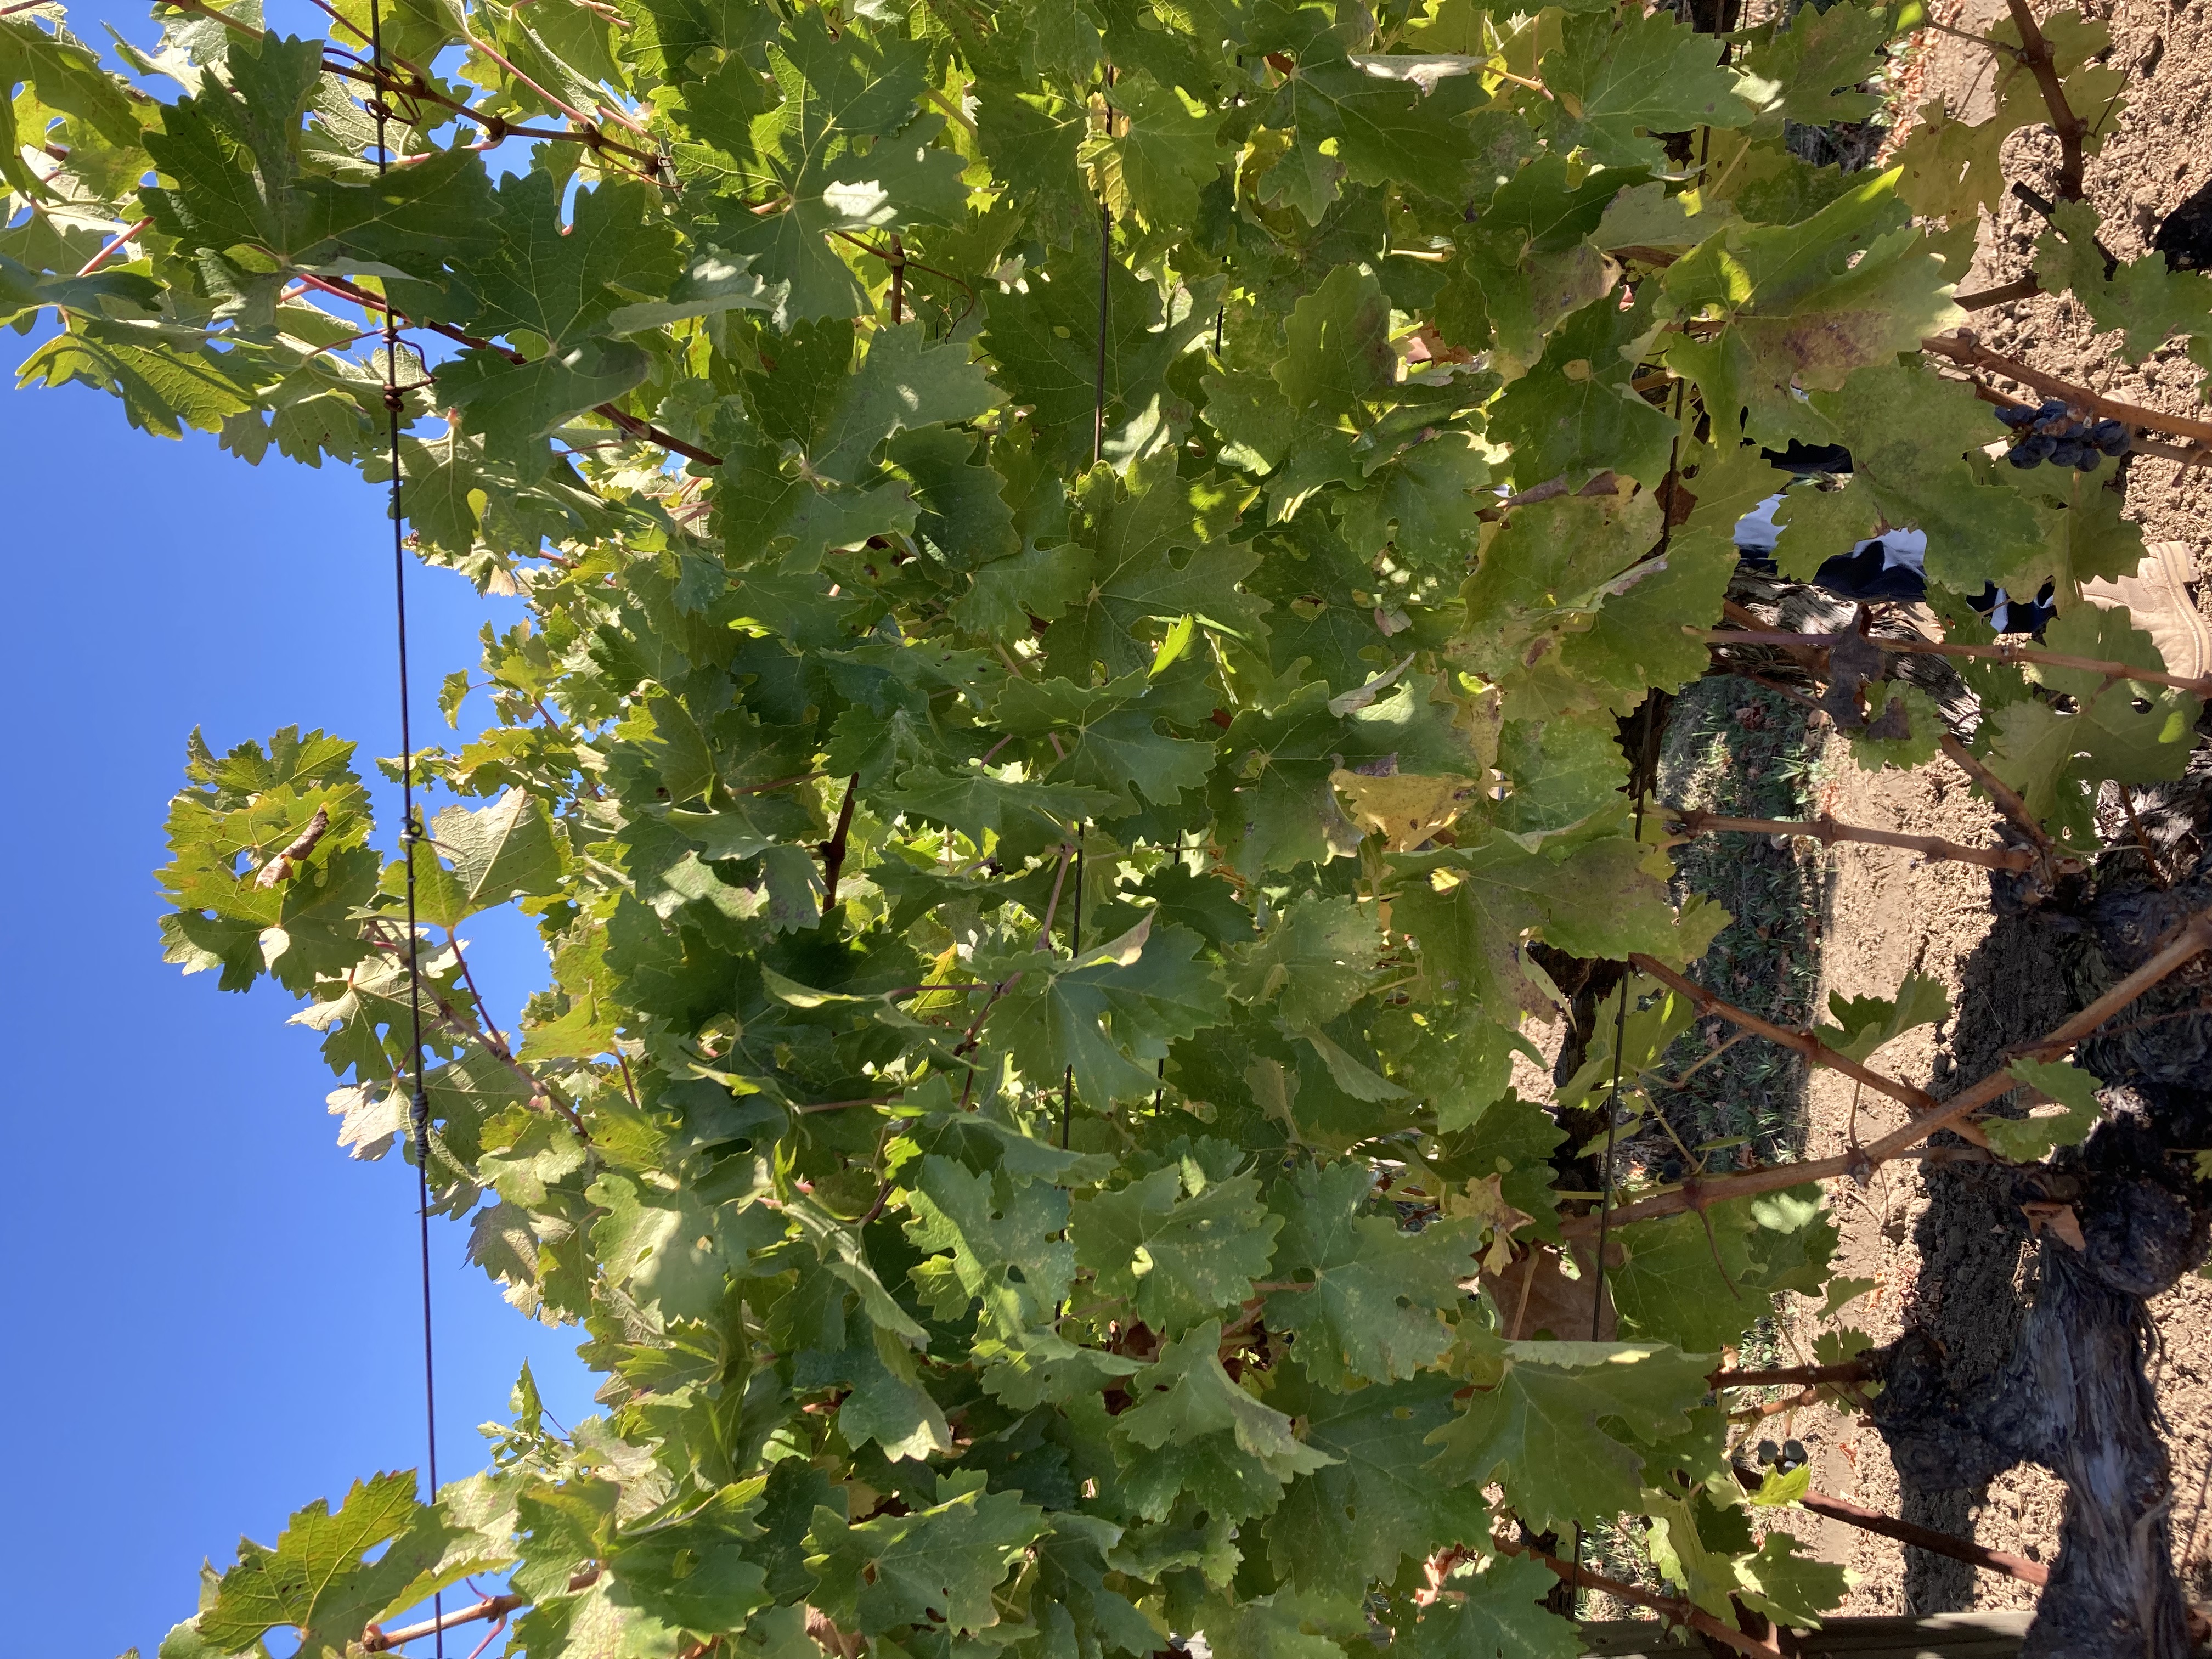
Label: No Virus